Bryn Terfel

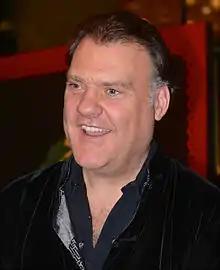
Terfel in Stockholm, December 2013

Sir Bryn Terfel Jones (born 9 November 1965), is a Welsh bass-baritone opera and concert singer. Terfel was initially primarily associated with the roles of Mozart, particularly "Figaro", "Leporello" and "Don Giovanni," but he has subsequently shifted his attention to heavier roles, especially those by Puccini and Wagner.